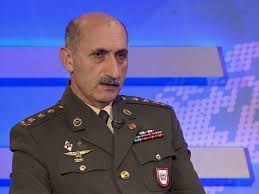
Label: Iskander